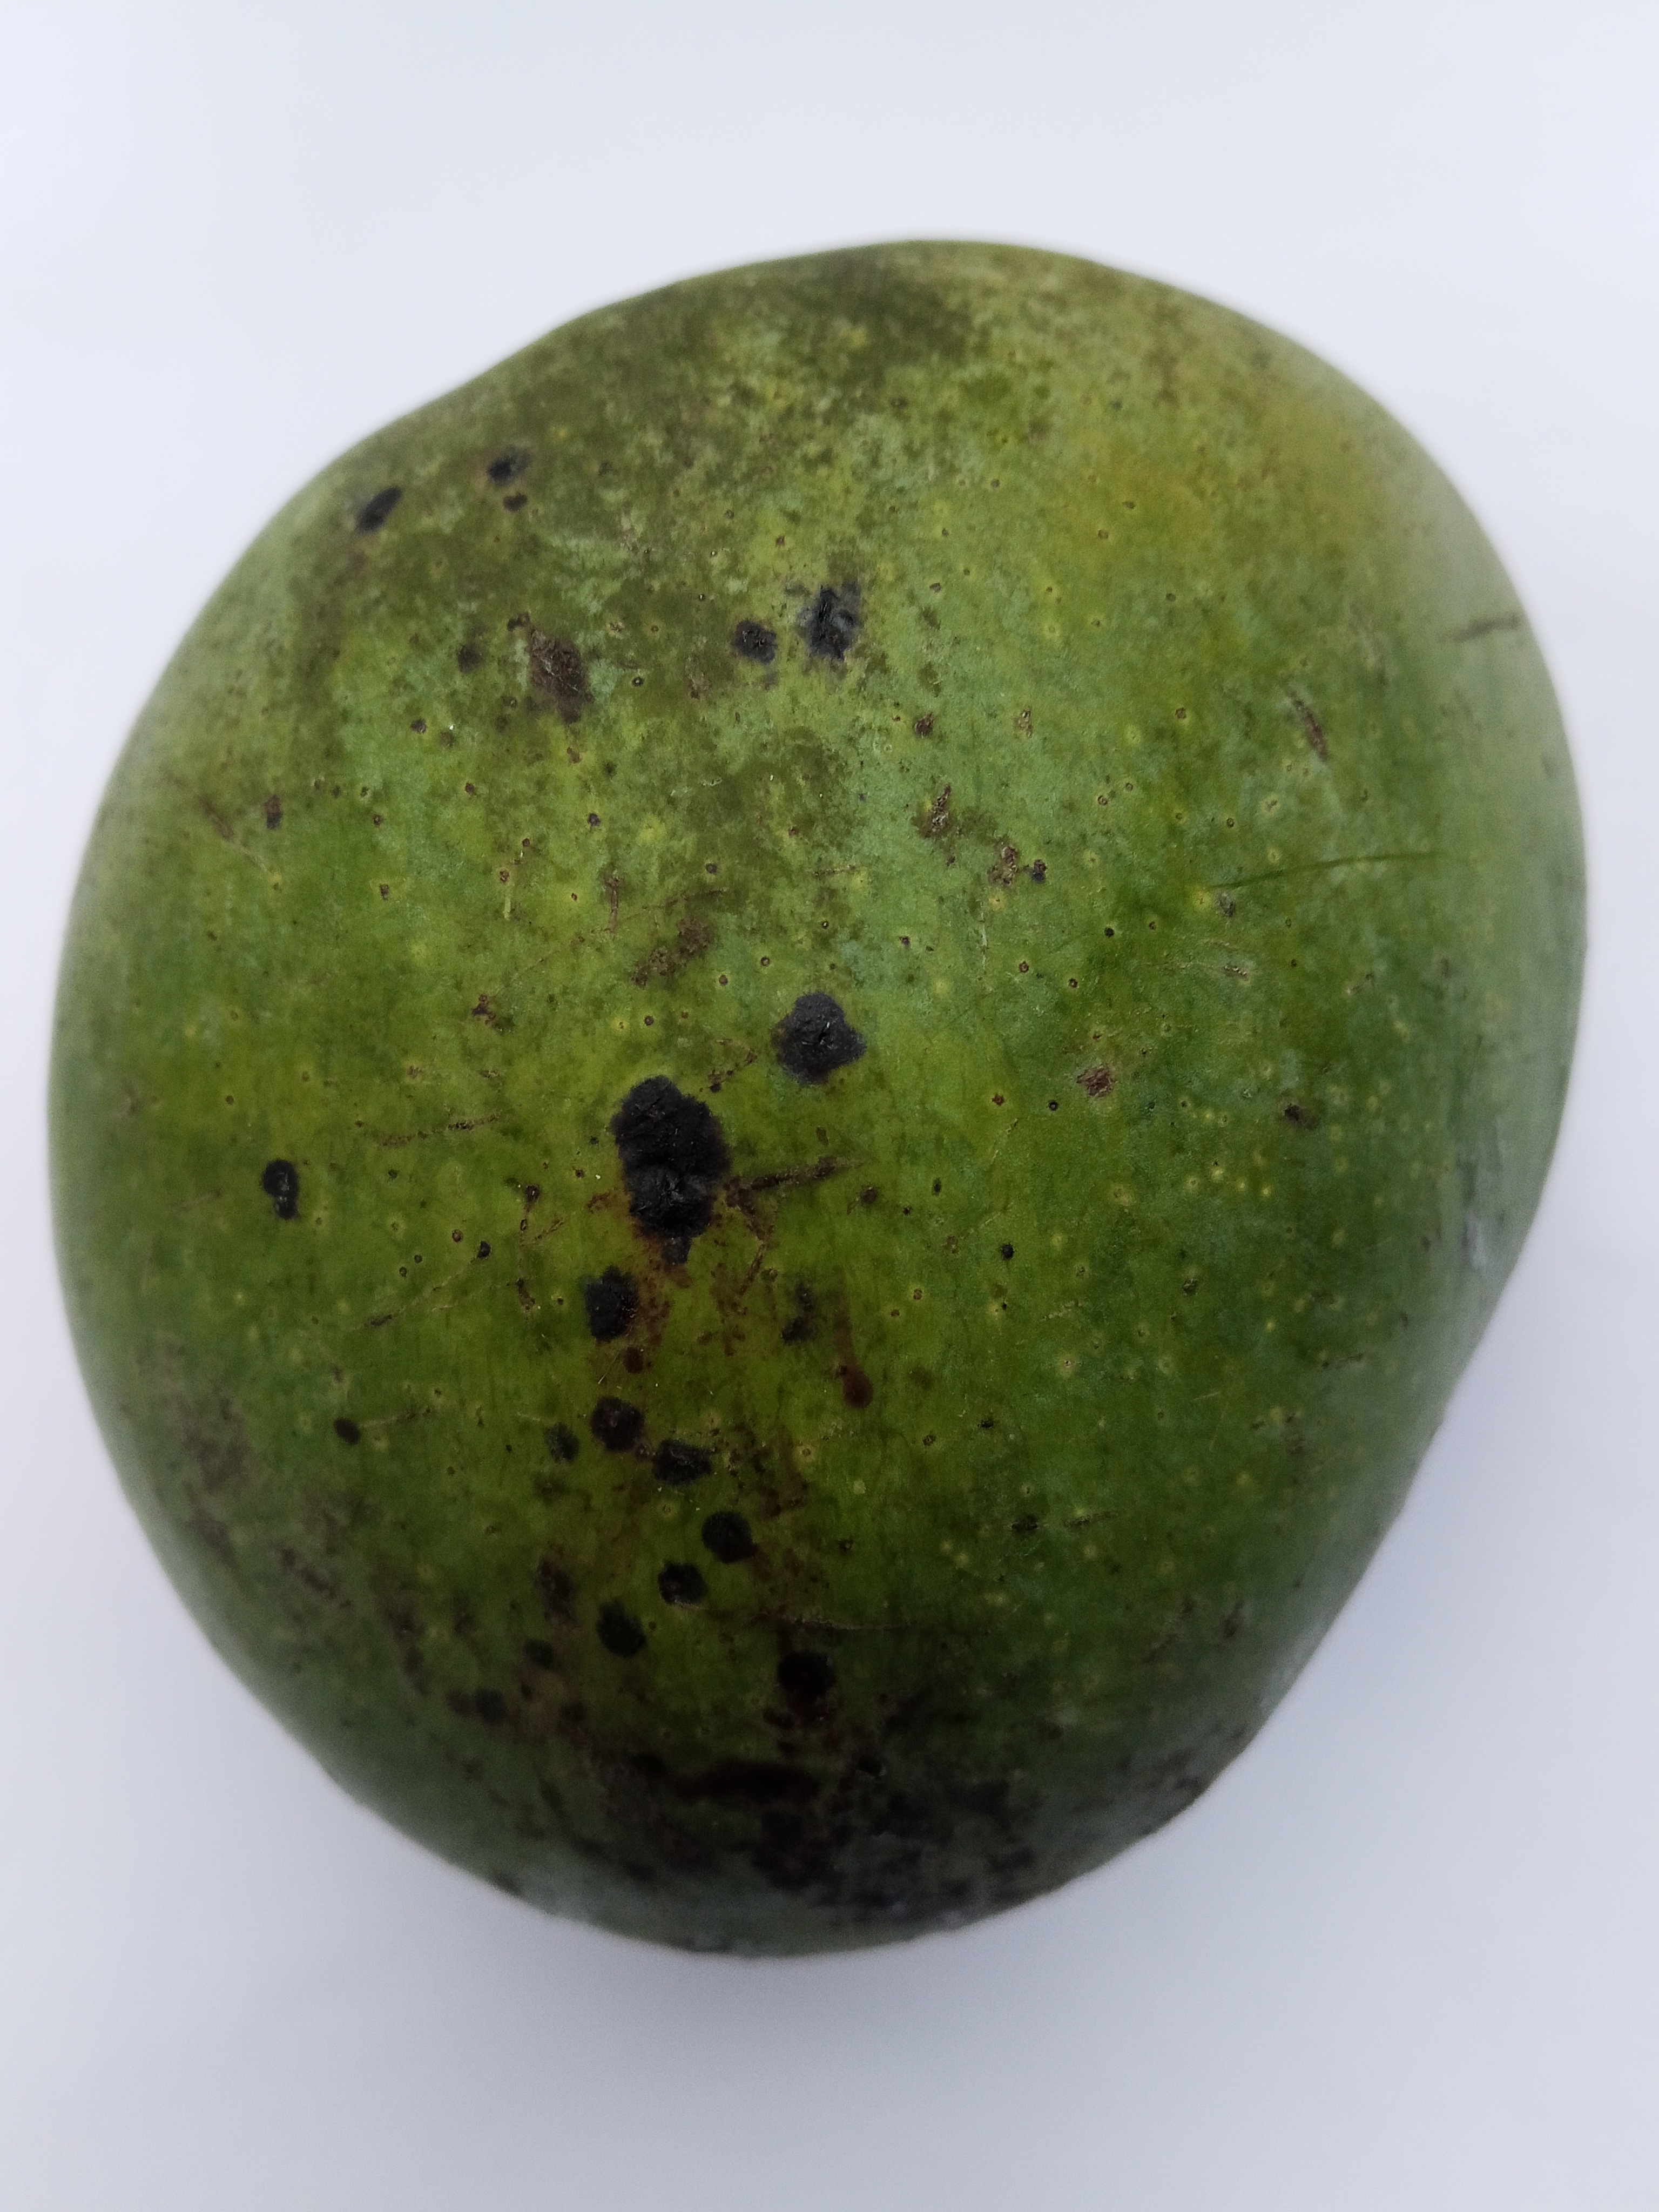
Mango variety: Bari 4